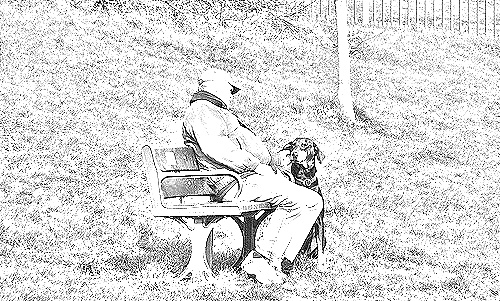
Portrait style: Sketch Portrait